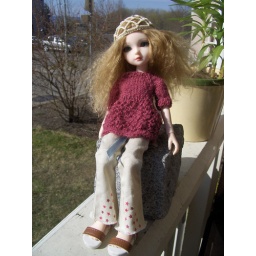
In Barbie pants, tunic and hat made by me :-) I love this girl so much!!